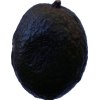
Label: black_avocado